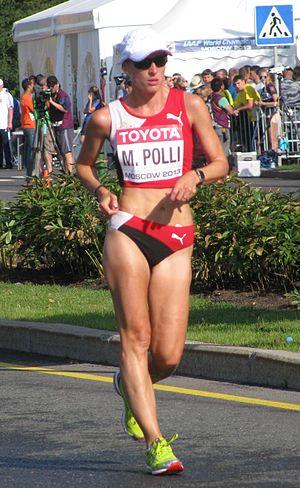
Marie Polli, née le 28 novembre 1980 à Sorengo dans le canton du Tessin, est une athlète suisse spécialiste de la marche athlétique.